USS Utah (BB-31)

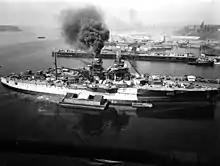
"Utah" being painted as her 1941 overhaul at Puget Sound nears completion

"Utah" remained off Veracruz for two months, before she returned to the New York Navy Yard for an overhaul in late June. She spent the next three years conducting the normal routine of training with the Atlantic Fleet. On 6 April 1917, the United States entered World War I, declaring war on Germany over its unrestricted submarine warfare campaign against Britain. "Utah" was stationed in Chesapeake Bay to train engine room personnel and gunners for the rapidly expanding fleet until 30 August 1918, when she departed for Bantry Bay, Ireland with Vice Admiral Henry T. Mayo, Commander-in-Chief of the Atlantic Fleet aboard. After arriving in Ireland, "Utah" was assigned as the flagship of Battleship Division 6 (BatDiv 6), commanded by Rear Admiral Thomas S. Rodgers. BatDiv 6 was tasked with covering convoys in the Western Approaches against possible attacks from German surface raiders. "Utah" served in the division along with and .